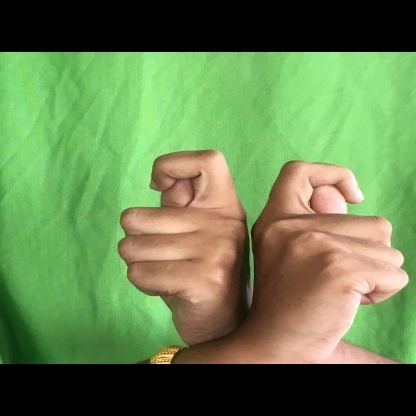
Mudra: Berunda